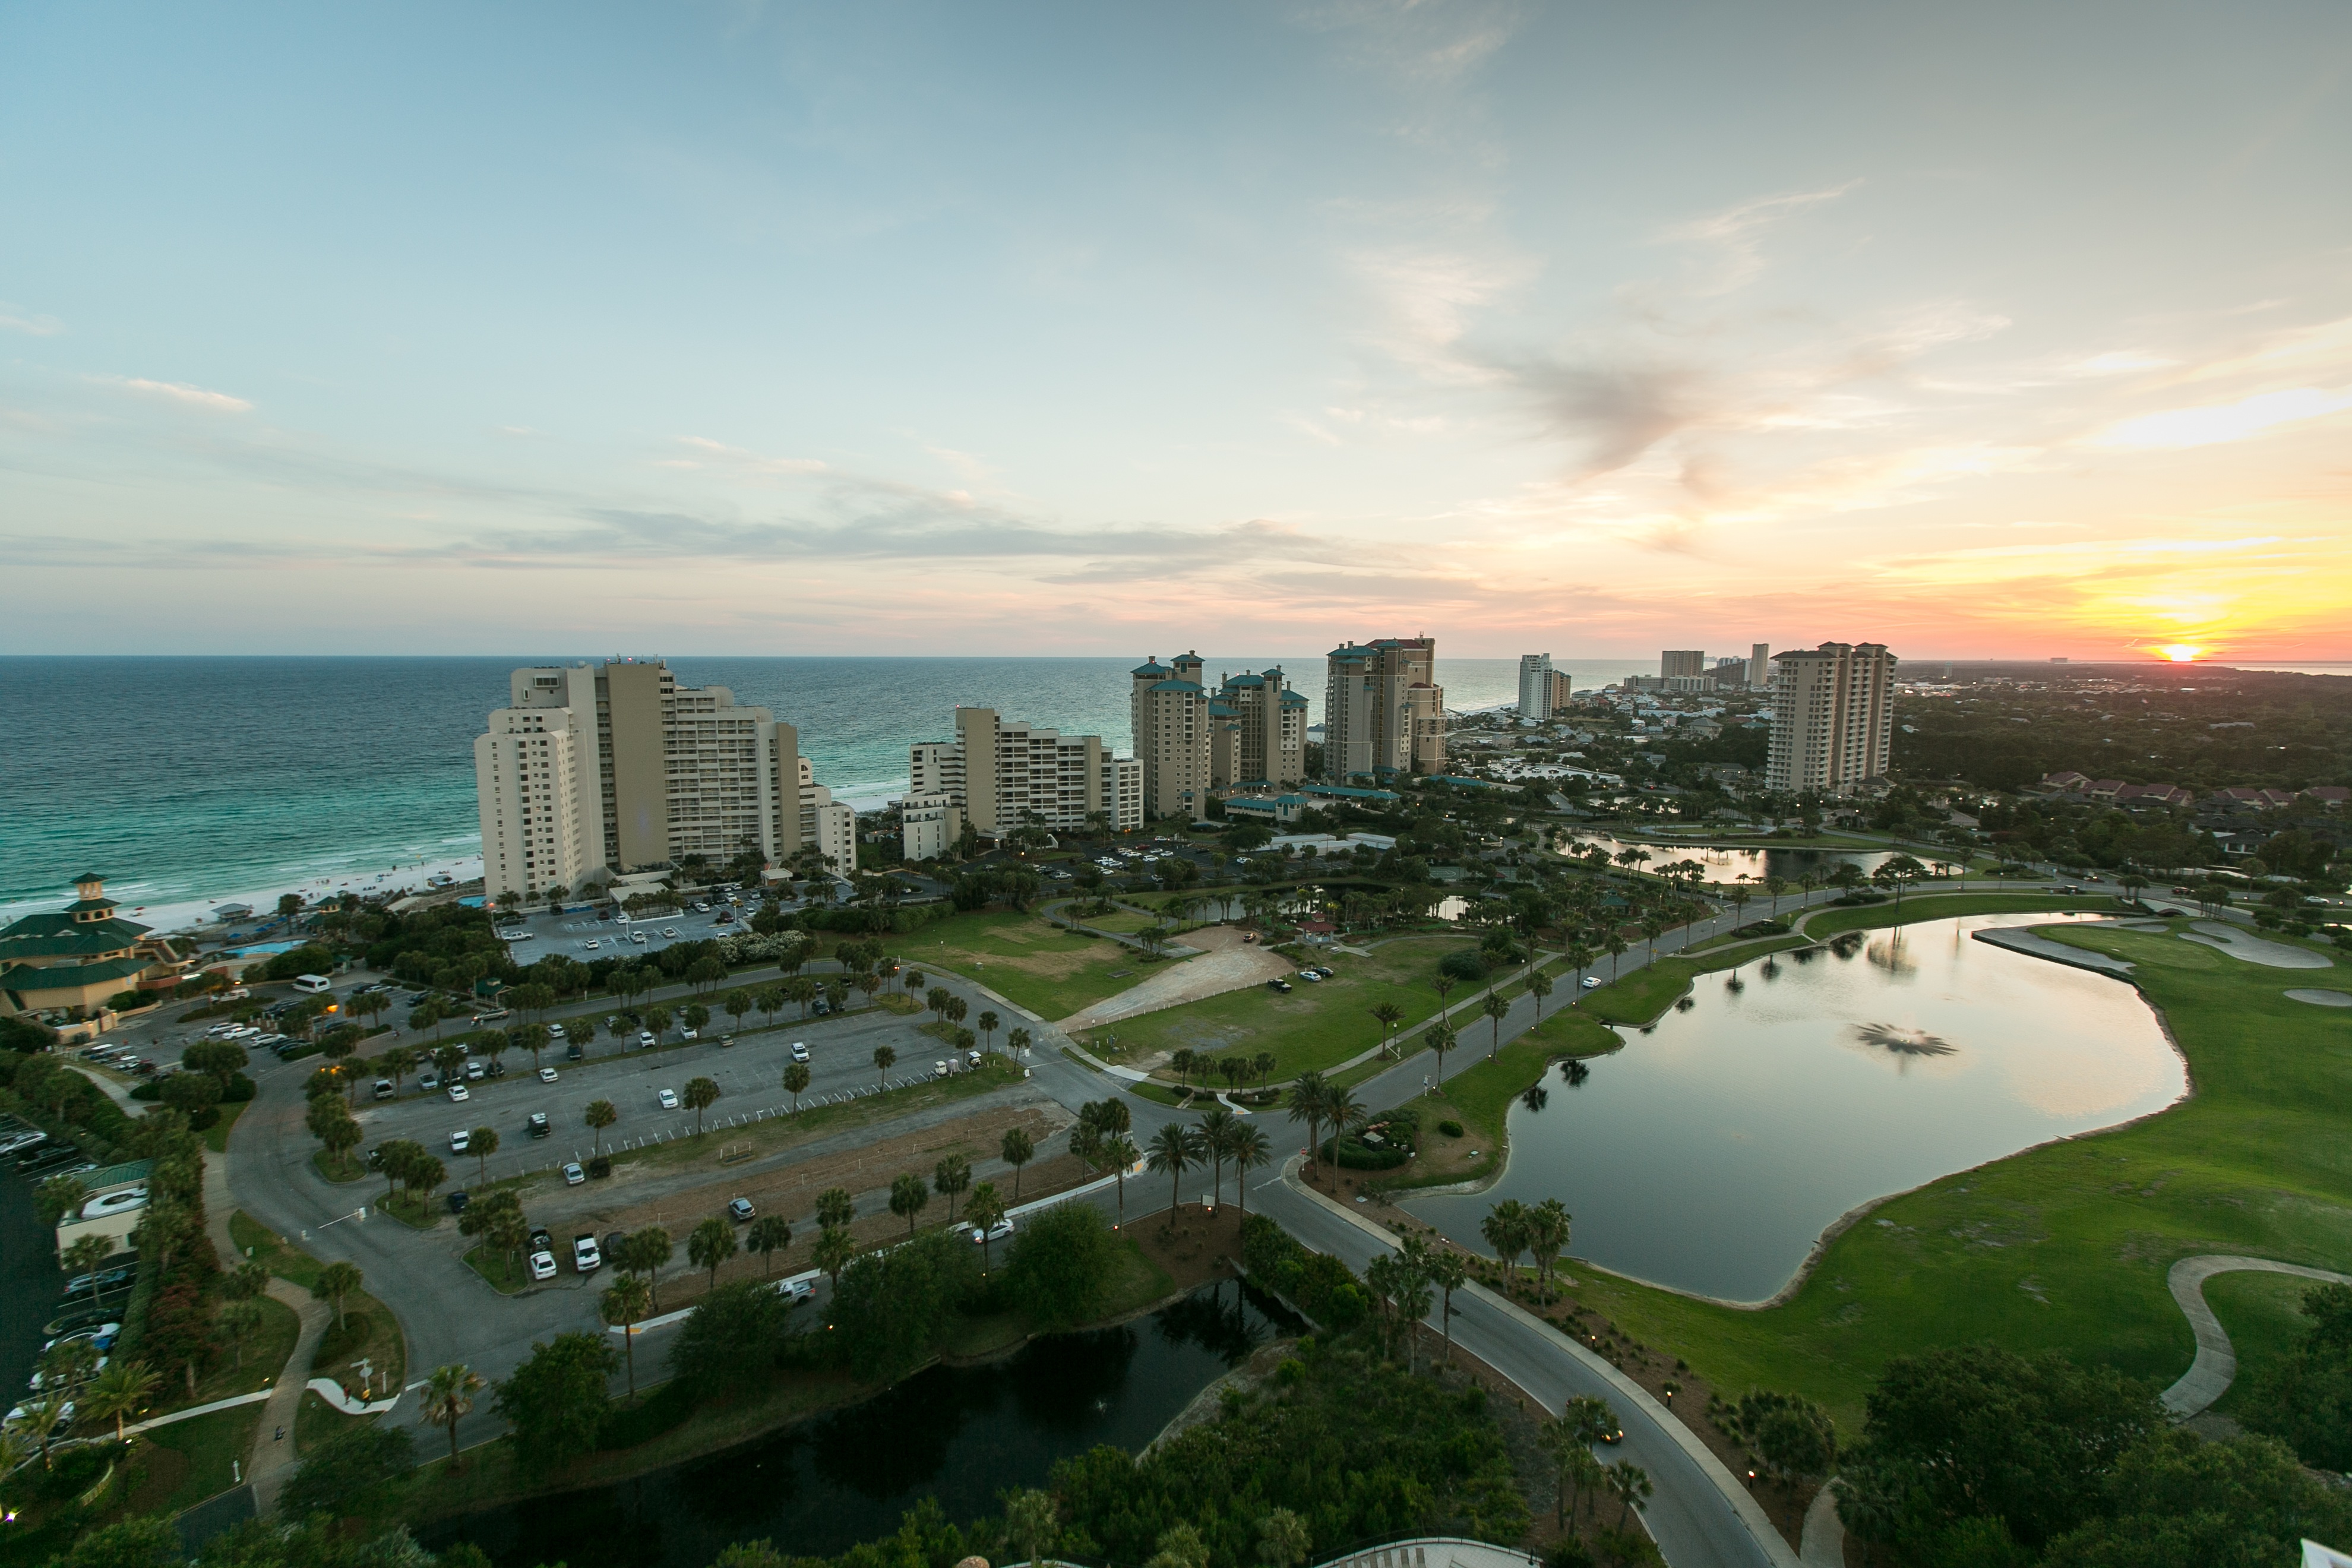
aerial shot, architecture, buildings, city, cityscape, dawn, downtown, dusk, high angle shot, lake, ocean, parking lot, reflection, river, sea, seashore, sky, skyline, skyscrapers, sunrise, sunset, tower, town, trees, urban, water, waterfront